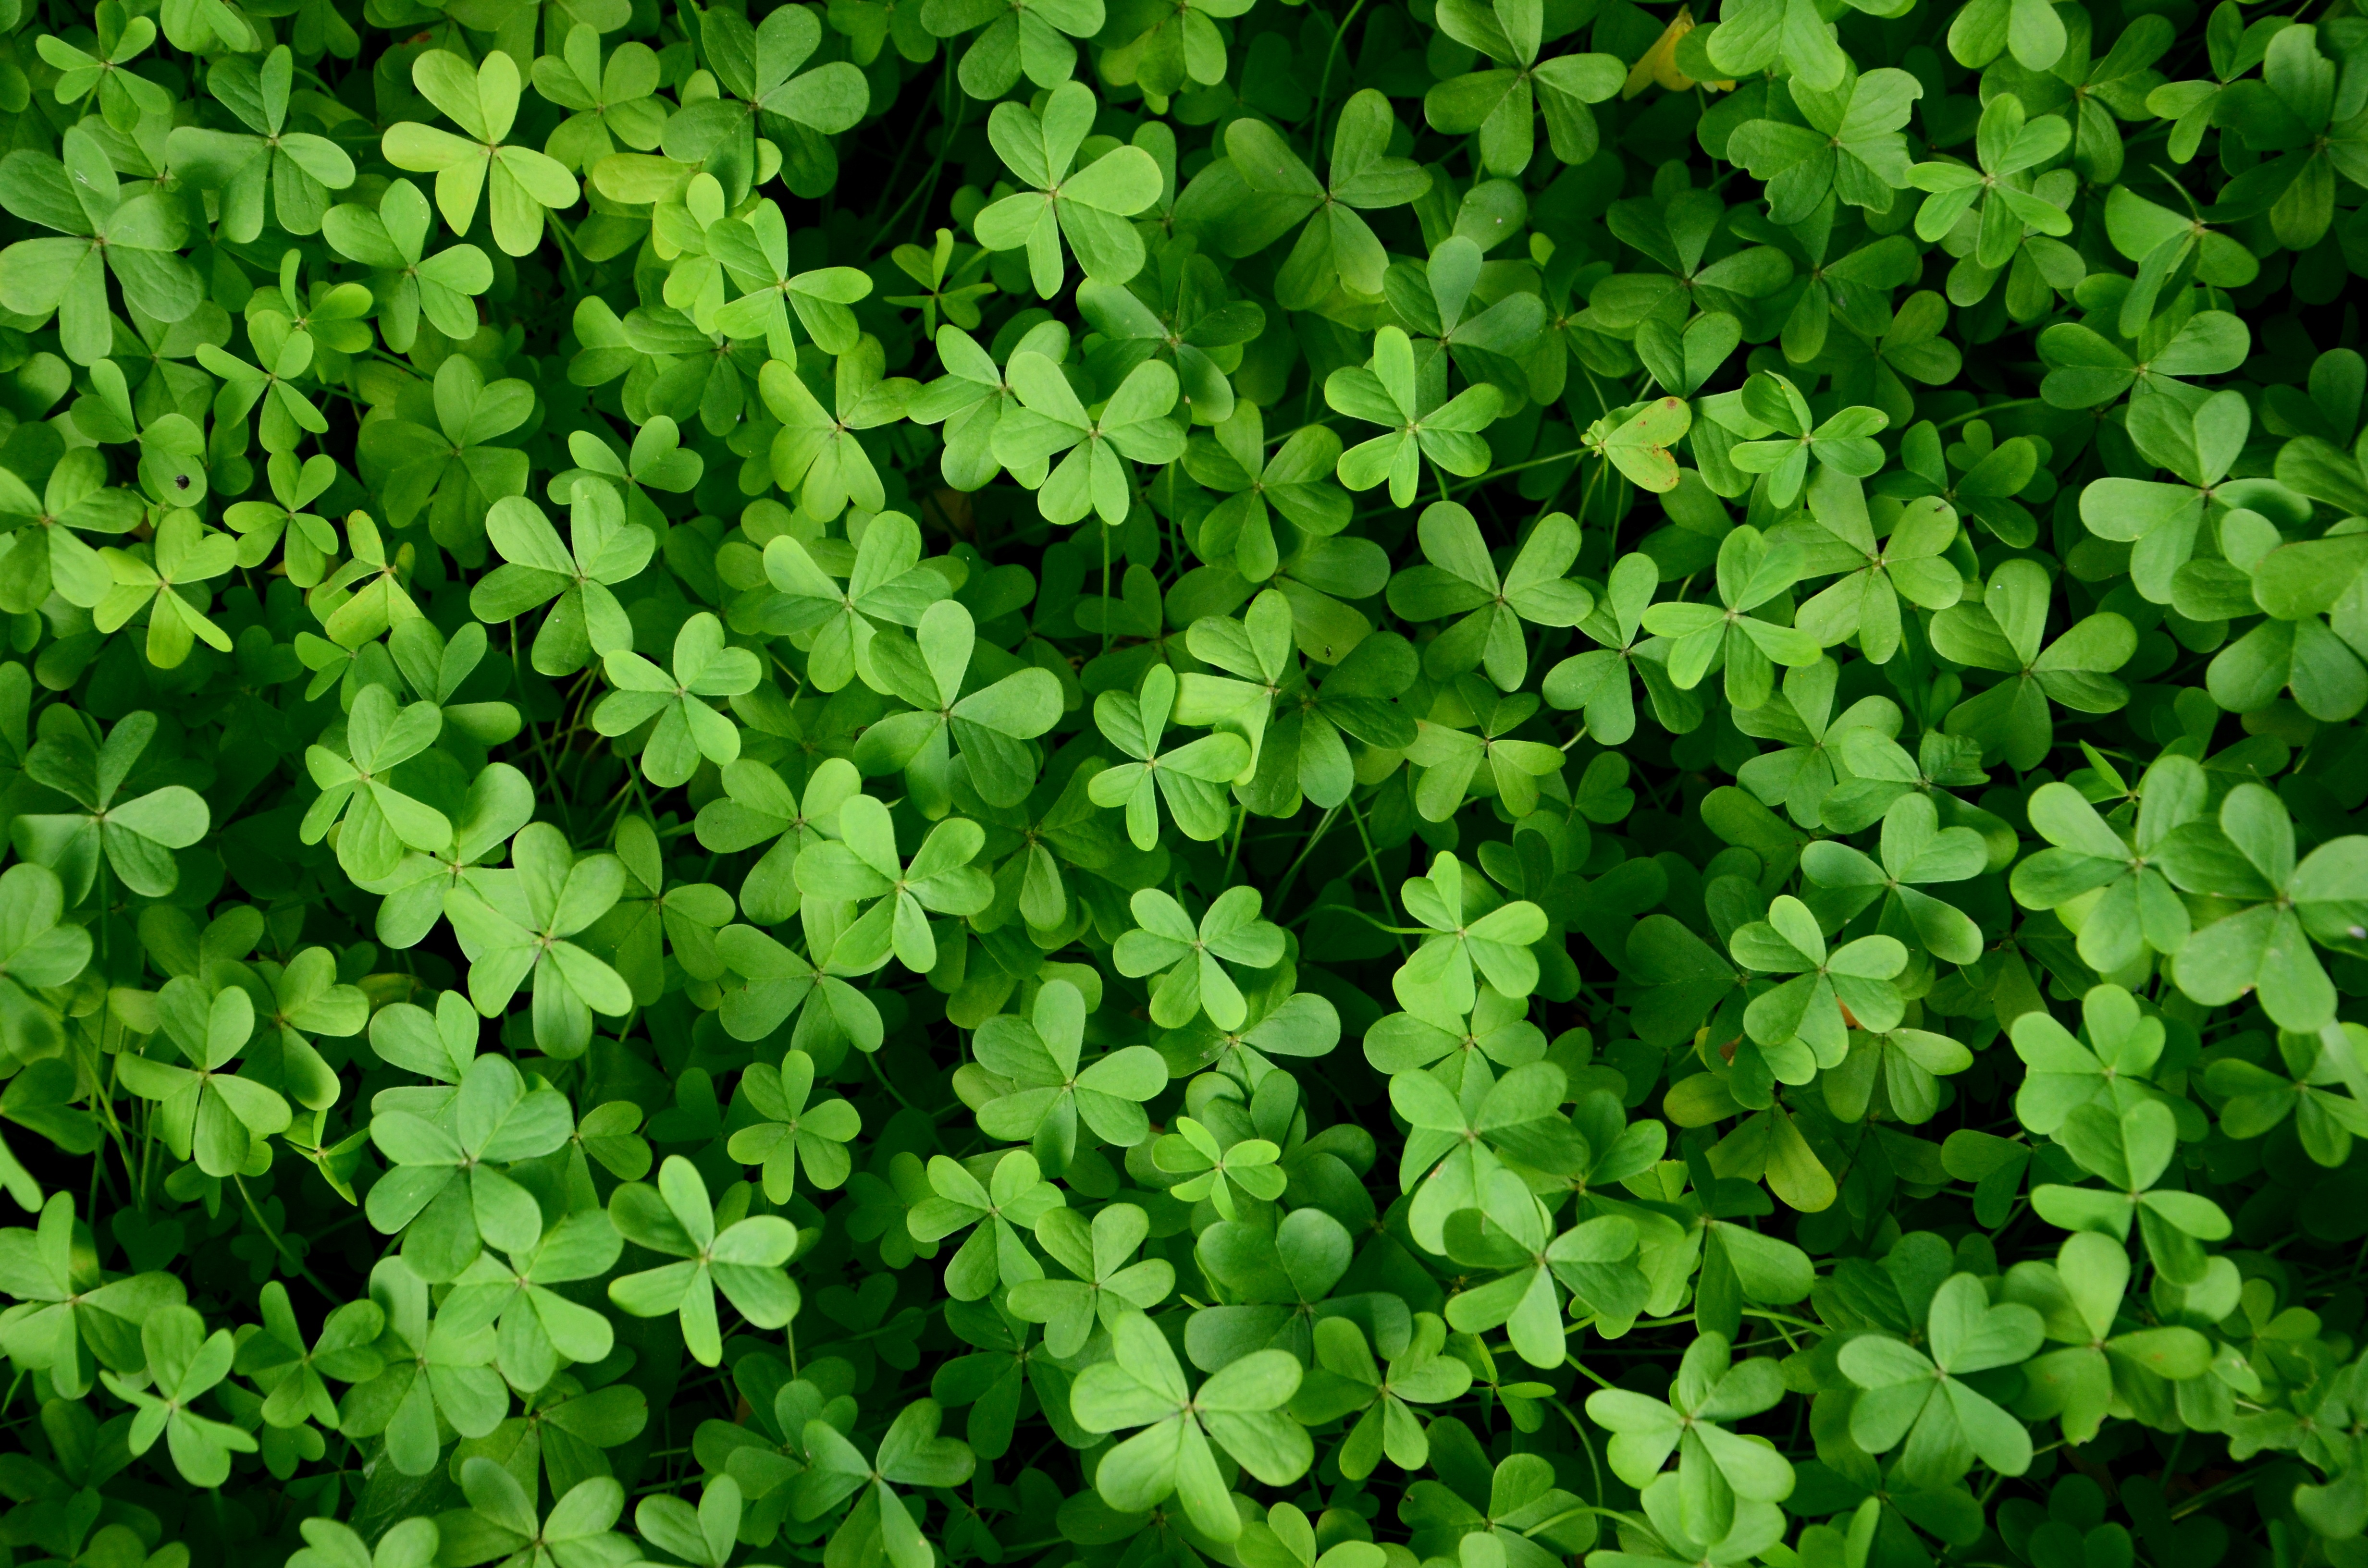
grass, plant, meadow, leaf, flower, green, herb, clover, background, wallpaper, the background, flowering plant, annual plant, land plant, centella, trifolieae